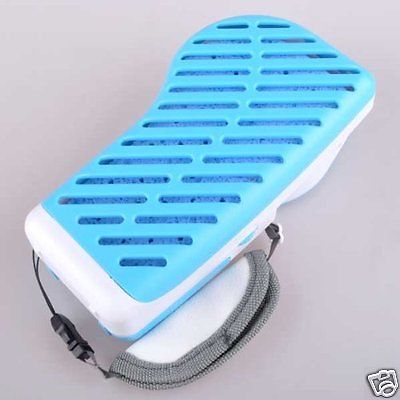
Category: fan